August Drumm

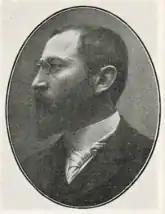
August Drumm(date unknown)

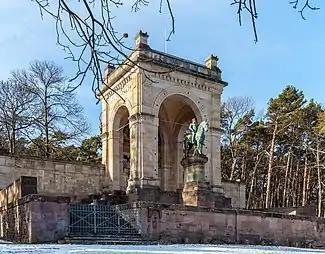
The Victory and Peace Monument in Edenkorben

August Drumm (26 May 1862, Ulmet – 21 October 1904, Munich) was a German sculptor.